Elmo the Fearless

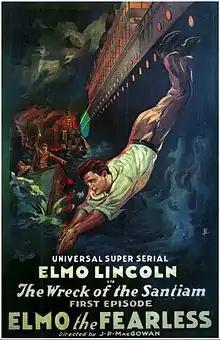
Theatrical poster

Elmo the Fearless is a 1920 American silent action adventure film serial directed by J. P. McGowan and starring Elmo Lincoln and Louise Lorraine. The film is now considered to be lost.